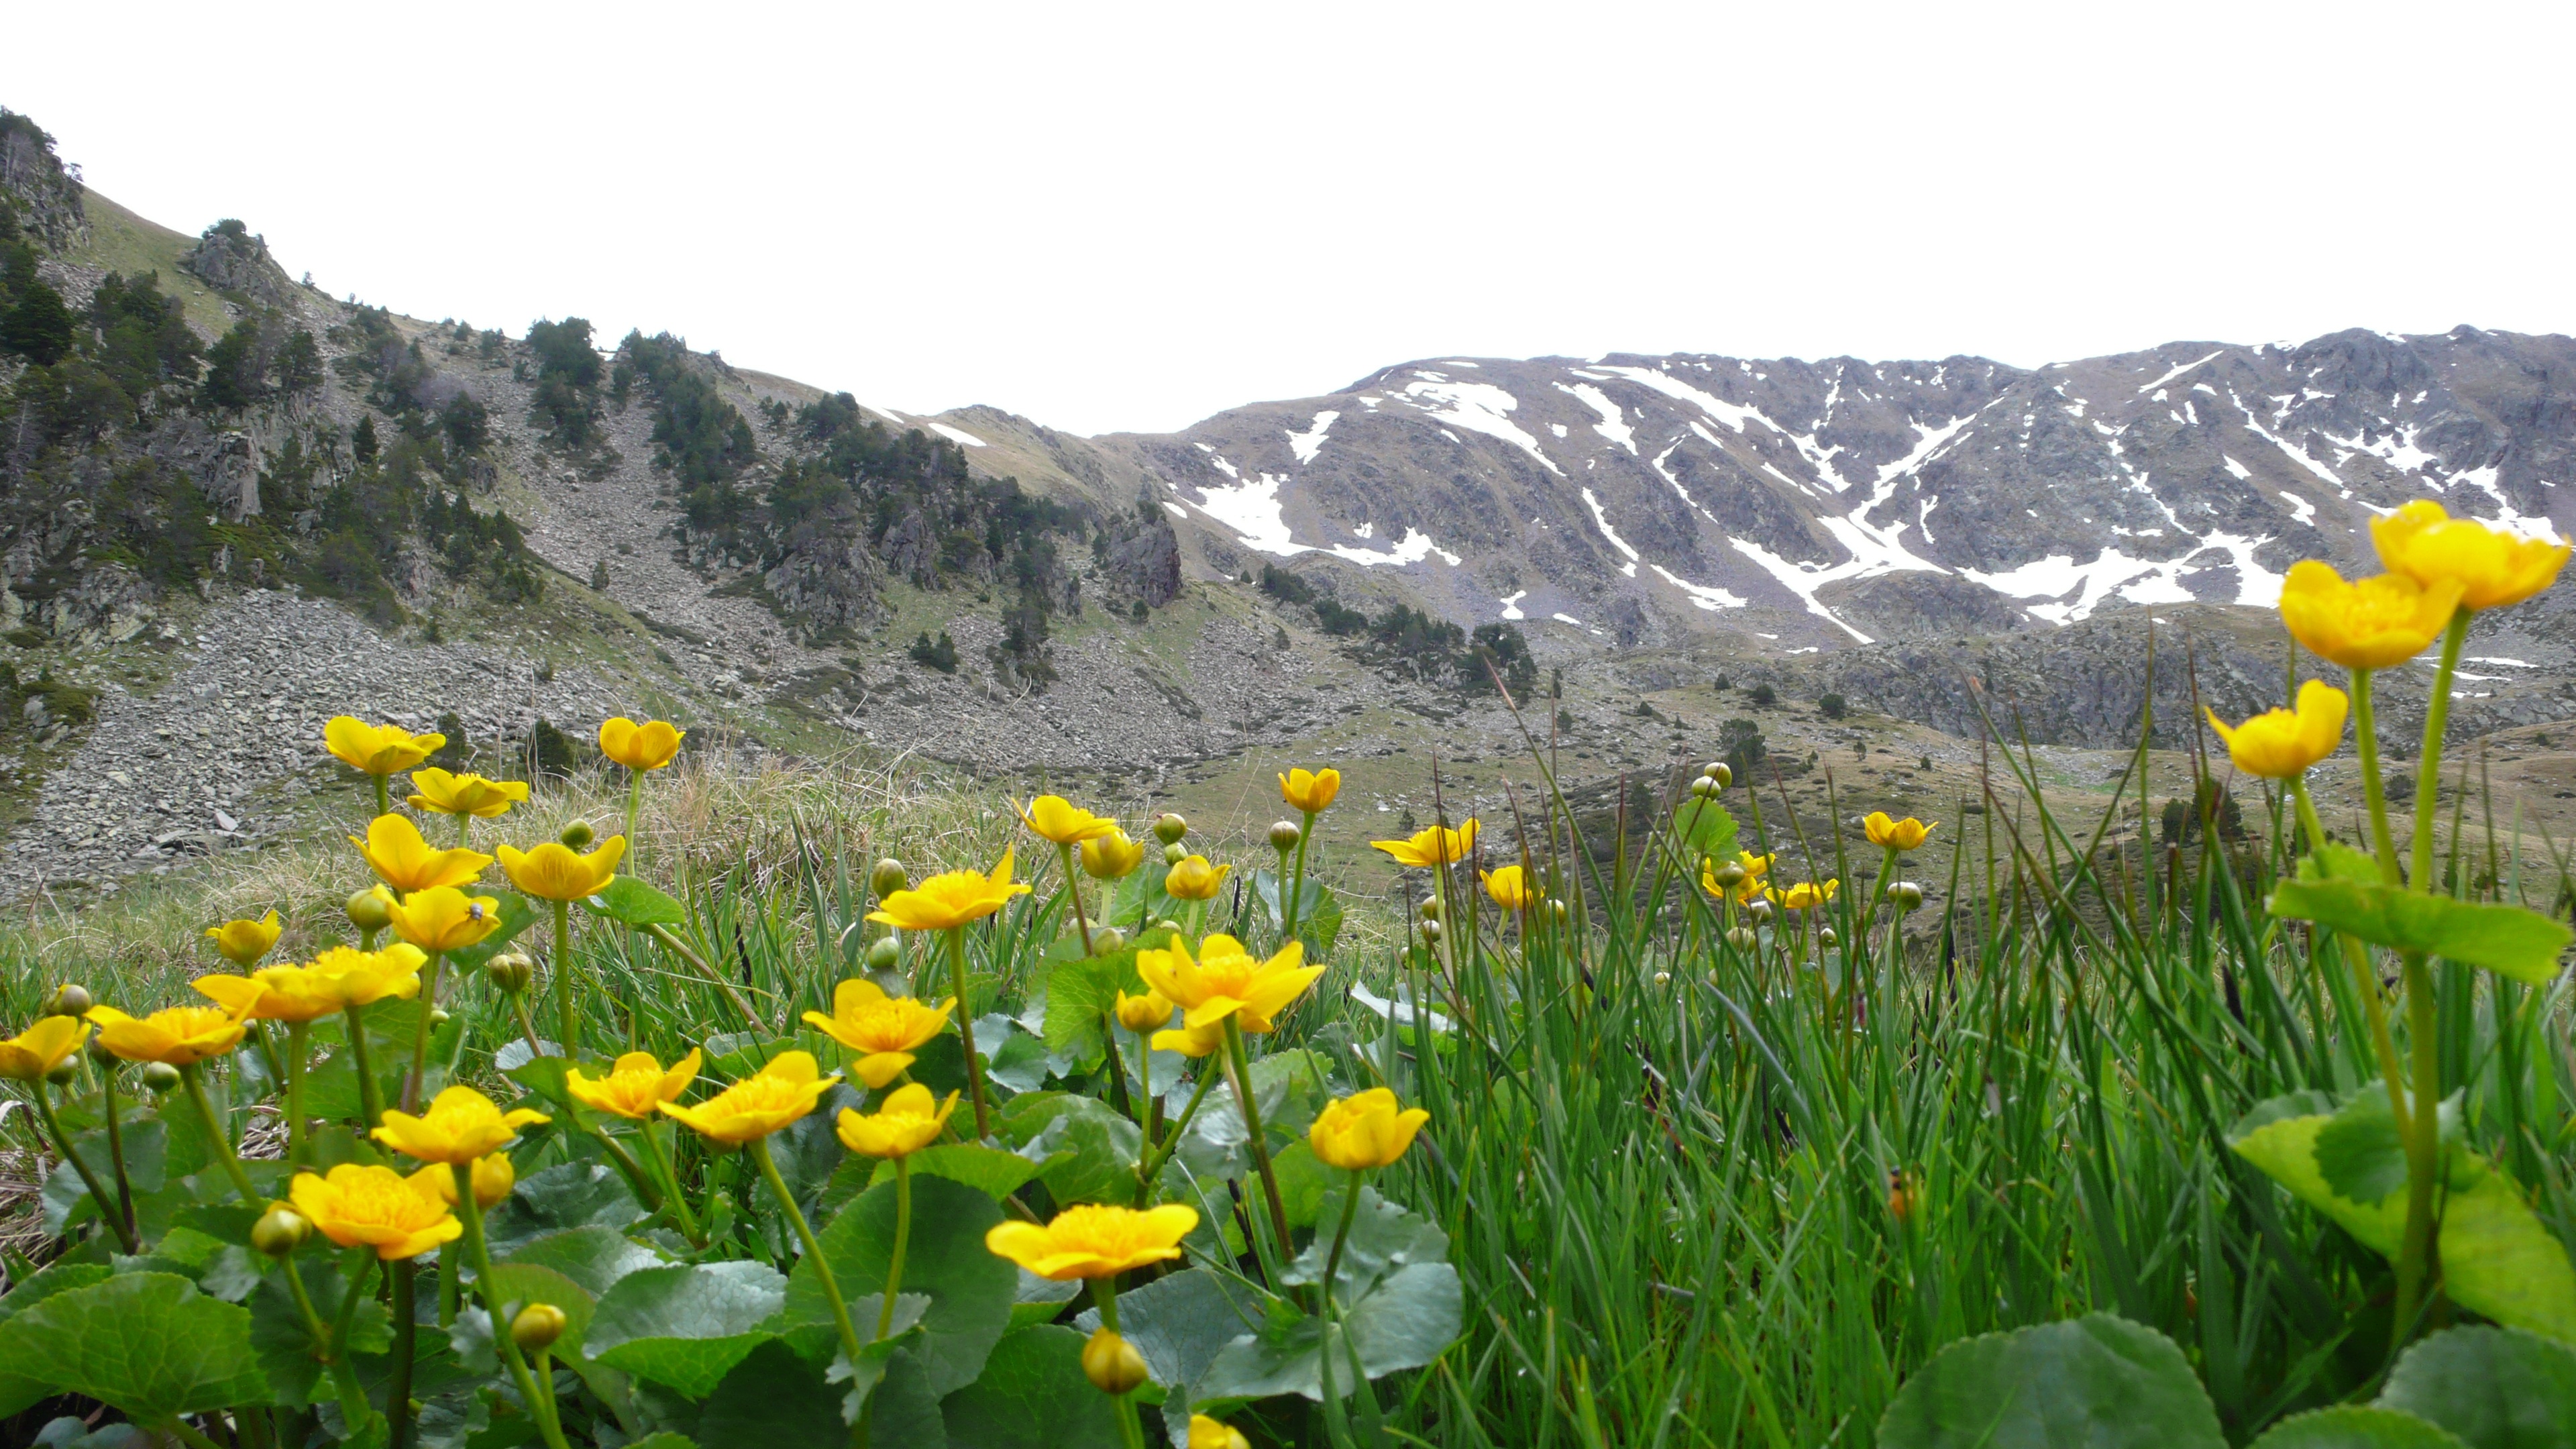
landscape, nature, plant, field, meadow, prairie, flower, holiday, flora, wildflower, flowers, mountains, grassland, plateau, ecosystem, pyrenees, flowering plant, midi pyrenees, andorra, natural environment, land plant